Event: Nepal Earthquake
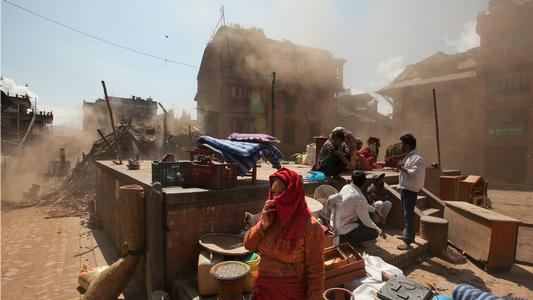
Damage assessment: damage